Wenatchee Mountains

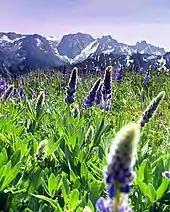
Dragontail Peak from a meadow on Cashmere Mountain

The Wenatchee Mountains are a range of mountains in central Washington State, United States of America. A major subrange of the Cascade Range, extending east from the Cascade crest, the Wenatchee Mountains separate the drainage basins of the Yakima River from the Wenatchee River. The crest of the range forms part of the boundary between Chelan and Kittitas Counties.